Crystal oscillator

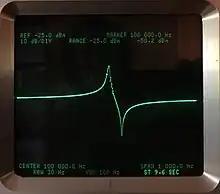
Frequency response of a 100kHz crystal, showing series and parallel resonance

Piezoelectricity was discovered by Jacques and Pierre Curie in 1880. Paul Langevin first investigated quartz resonators for use in sonar during World War I. The first crystal-controlled oscillator, using a crystal of Rochelle salt, was built in 1917 and patented in 1918 by Alexander M. Nicholson at Bell Telephone Laboratories, although his priority was disputed by Walter Guyton Cady. Cady built the first quartz crystal oscillator in 1921.